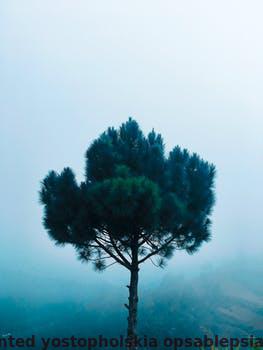
Label: Watermark